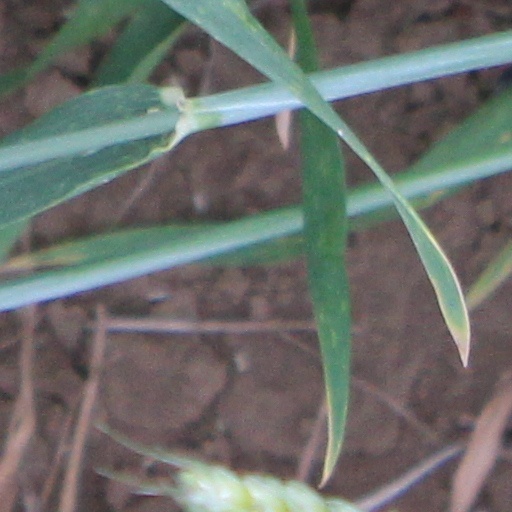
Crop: wheat